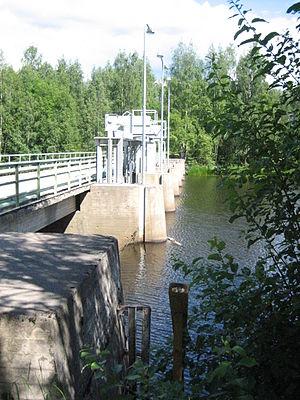
Pomarkku est une municipalité du sud-ouest de la Finlande, dans la province de Finlande occidentale et la région du Satakunta.